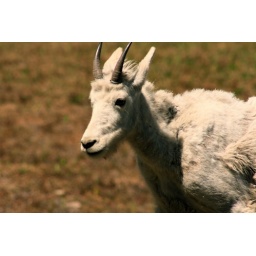
close encounter with a wild mountain goat at the top of Going to the Sun Road in Glacier National Park